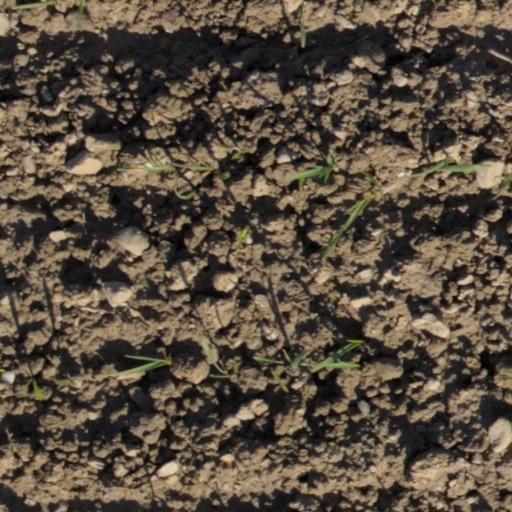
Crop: wheat